Suzanne Valadon

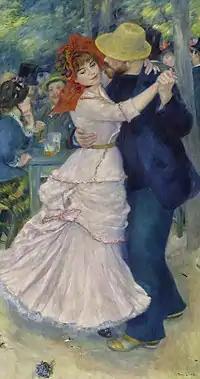
Valadon is depicted dancing in "Dance at Bougival" (1883), by Pierre-Auguste Renoir

Valadon began working as a model in 1880 in Montmartre at age 15. She modeled for more than ten years for many different artists including Berthe Morisot, Pierre-Cécile Puvis de Chavannes, Théophile Steinlen, Pierre-Auguste Renoir, Jean-Jacques Henner, and Henri de Toulouse-Lautrec. She modeled under the name "Maria" before being nicknamed "Suzanne" by Toulouse-Lautrec, after the biblical story of Susanna and the Elders as he felt that she especially preferred modeling for older artists. She was Toulouse-Lautrec's lover for two years, which ended when she attempted suicide in 1888.